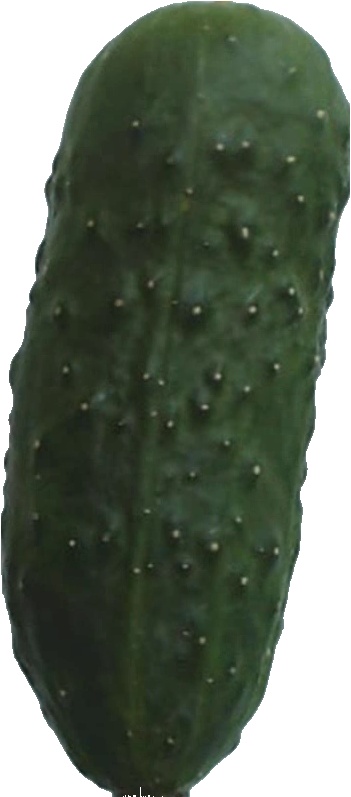
Label: cucumber_1